Blas de Lezo

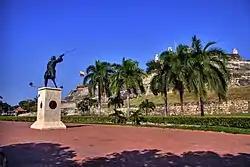
Statue of Blas de Lezo in Cartagena de Indias, Colombia

Admiral Vernon tested Cartagena de Indias on three separate occasions. Both Vernon and Edward Trelawny, the British governor of Jamaica, considered the Spanish gold shipping port to be a prime objective. The first attempt, in March 1740, was essentially a reconnaissance in force by a squadron including ships of the line, two fire ships, three bomb vessels, and transport ships. Vernon's intention was to gather information on the city's topography and troop strength and to provoke a response that might give him a better idea of the defensive capabilities of the Spanish.